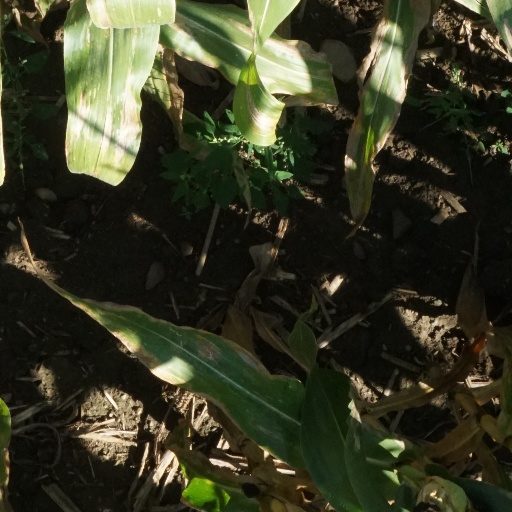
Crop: maize; corn